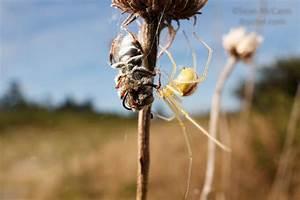
spider